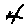
Label: 4